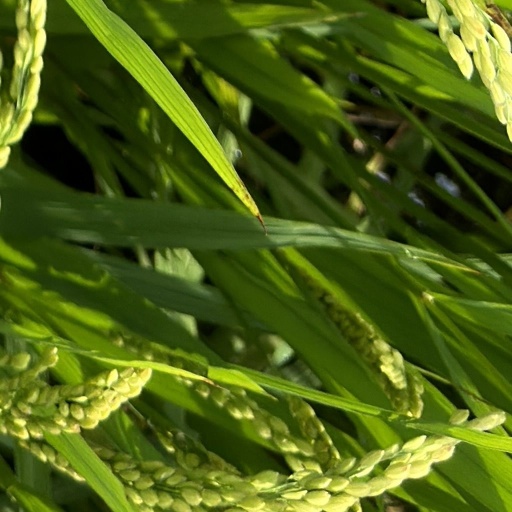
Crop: rice